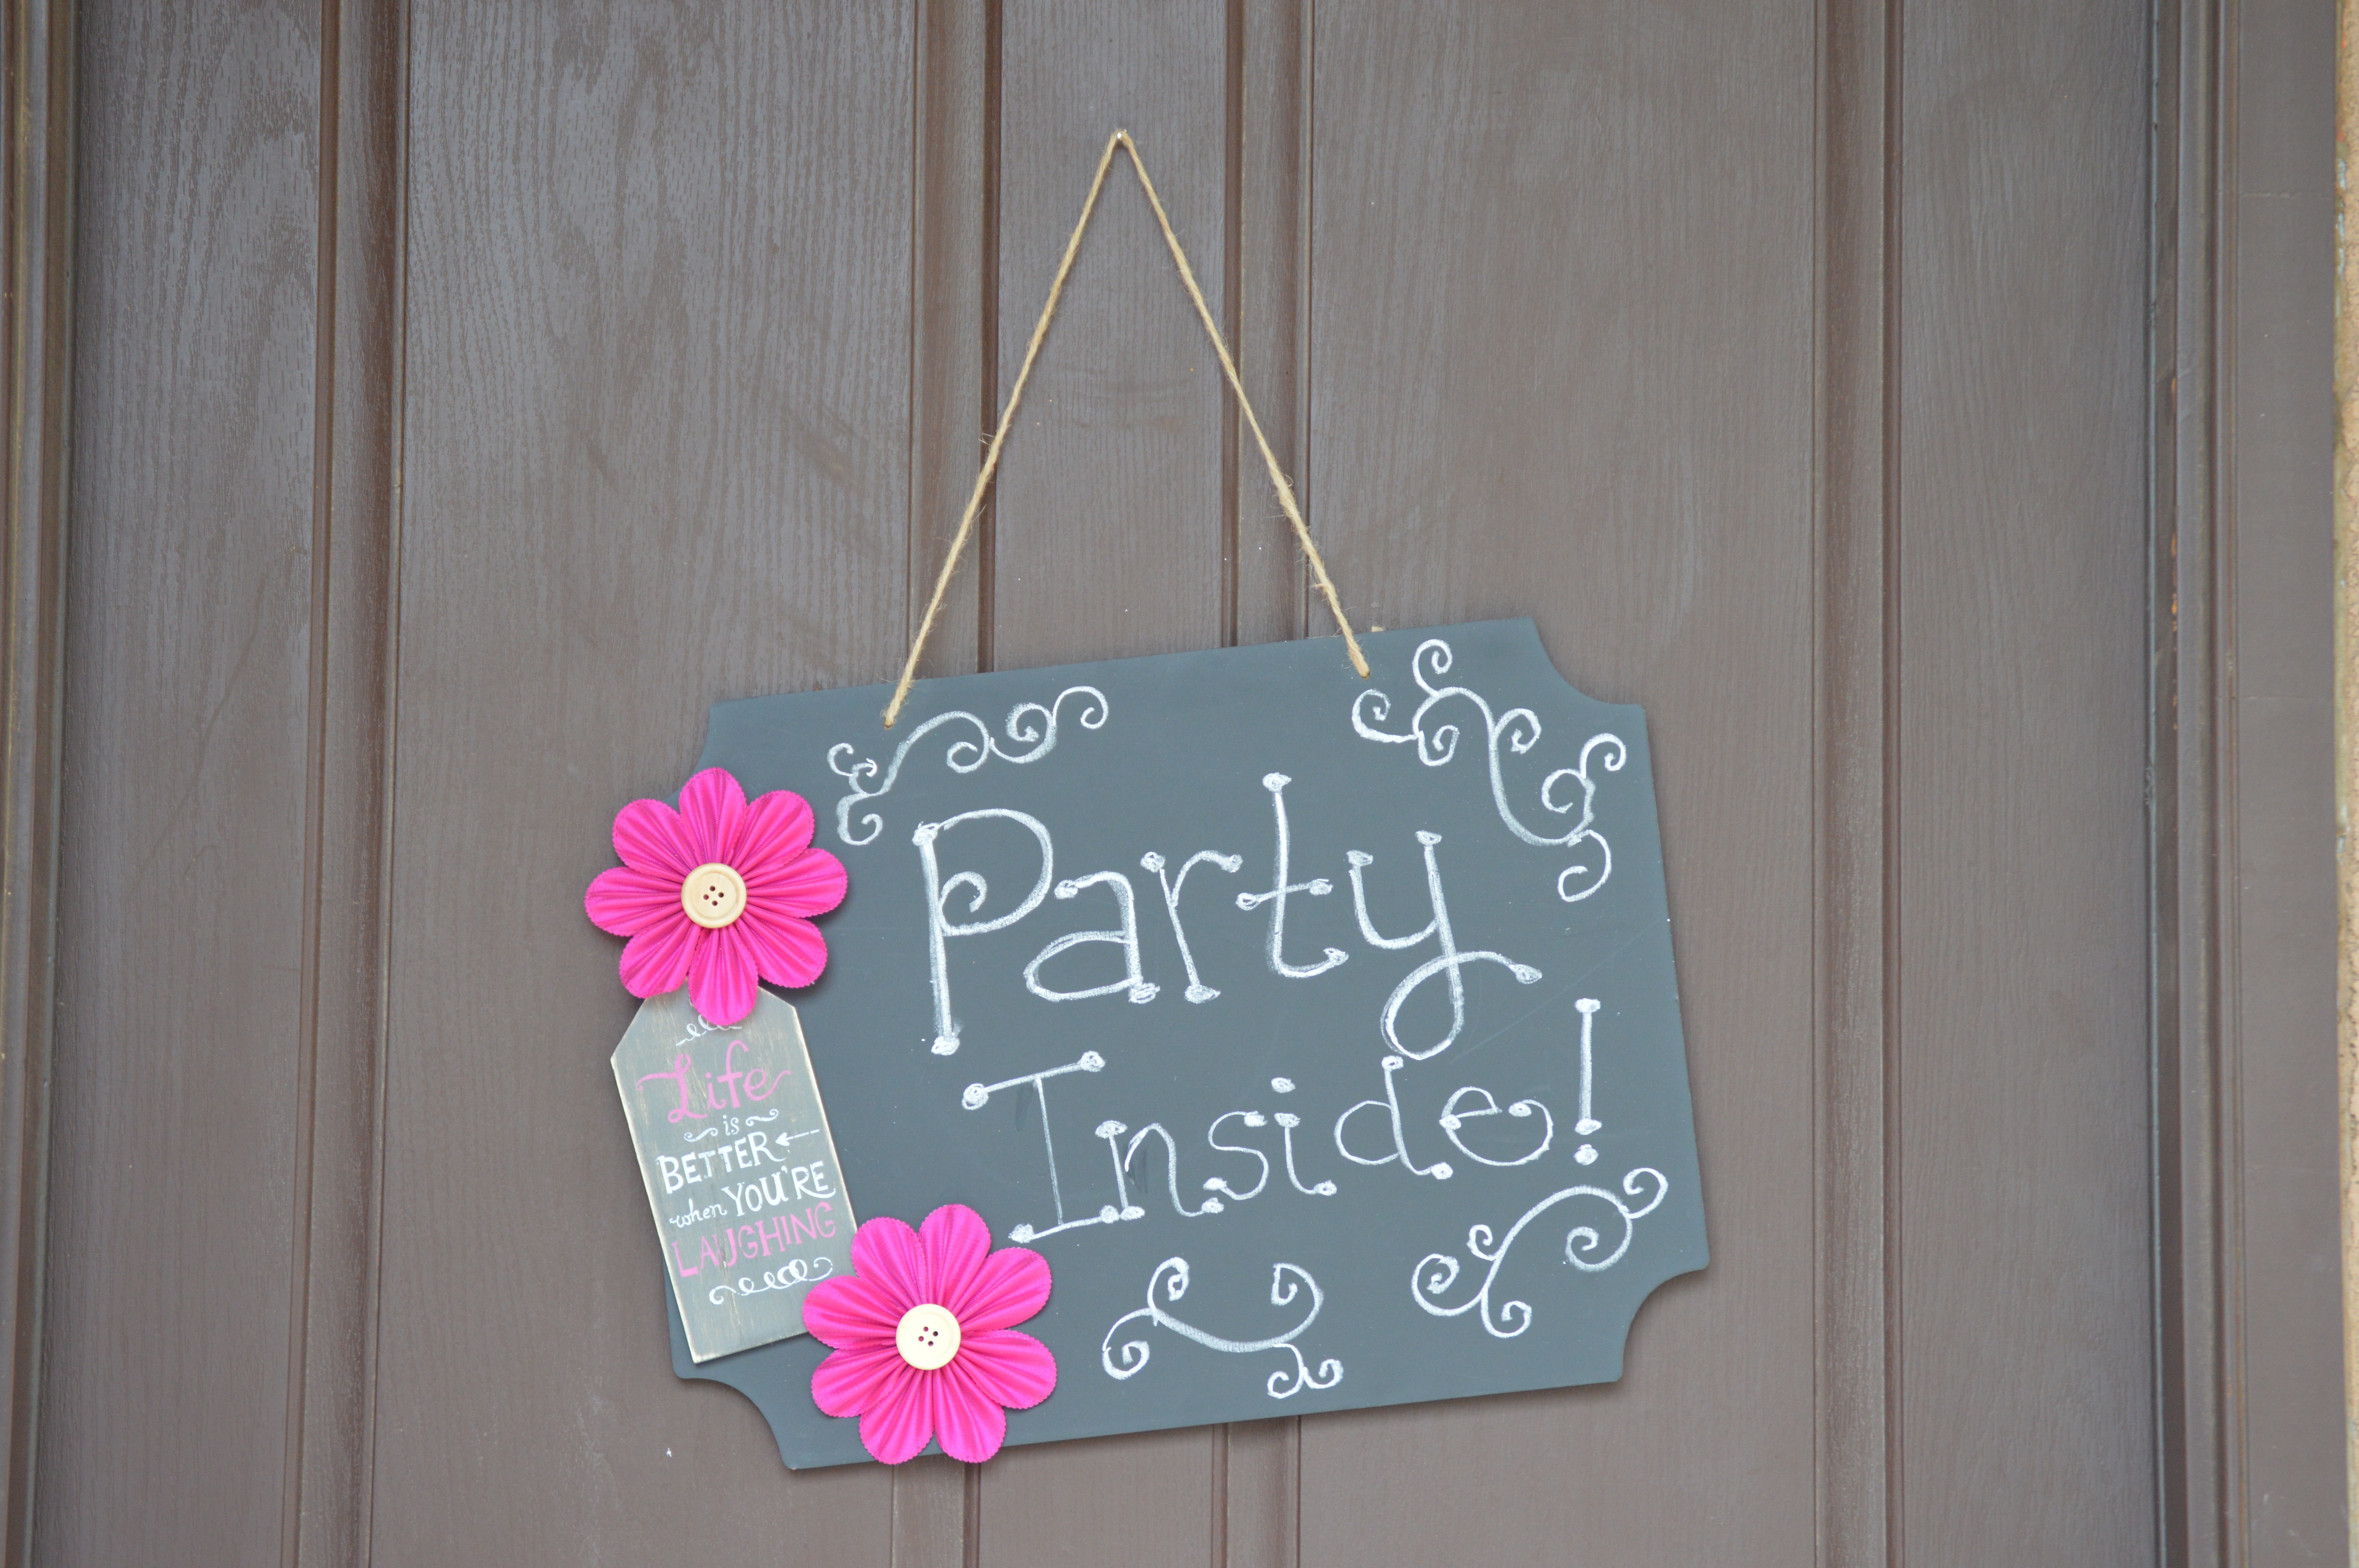
home, sign, pink, door, wreath, art, party, entertaining